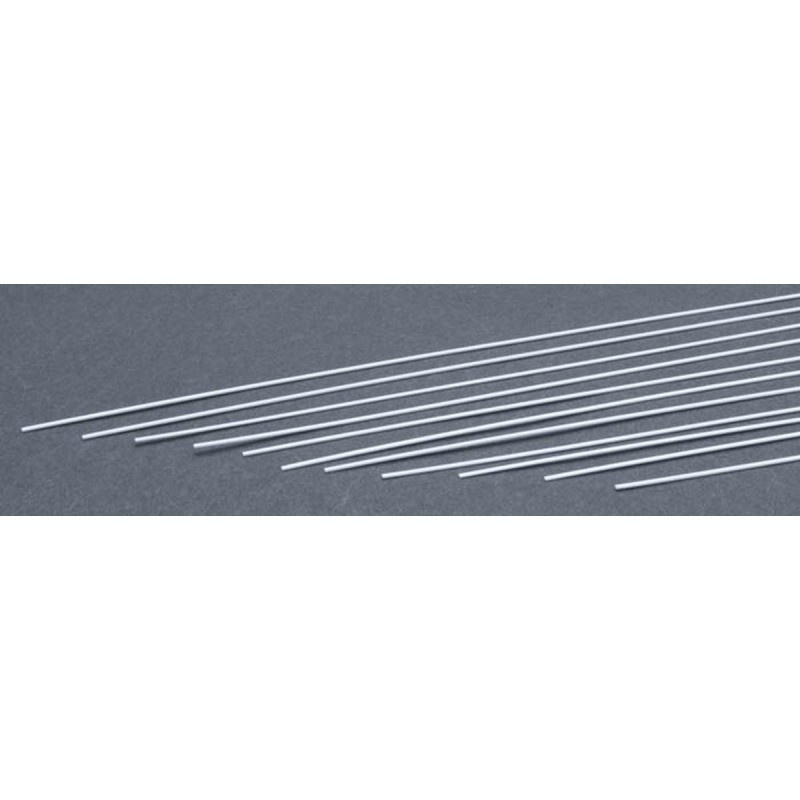
EVG122 .020 x .040 STRIPS 10/pk
.020" X .040" X 14" / .50mm X 1.0mm X 35cm
Brand: Evergreen
Category: Arts & Entertainment > Hobbies & Creative Arts > Arts & Crafts > Art & Crafting Materials > Crafting Wire